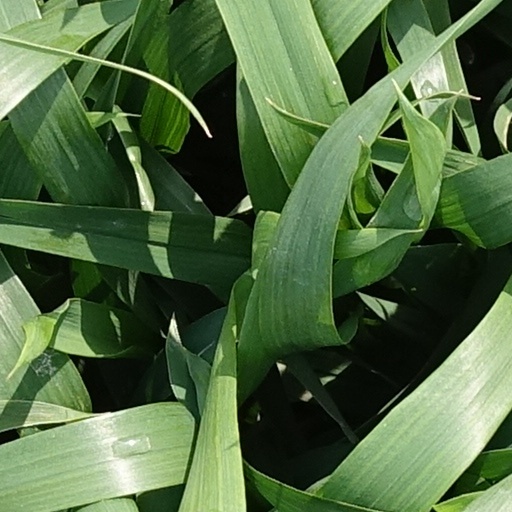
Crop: wheat